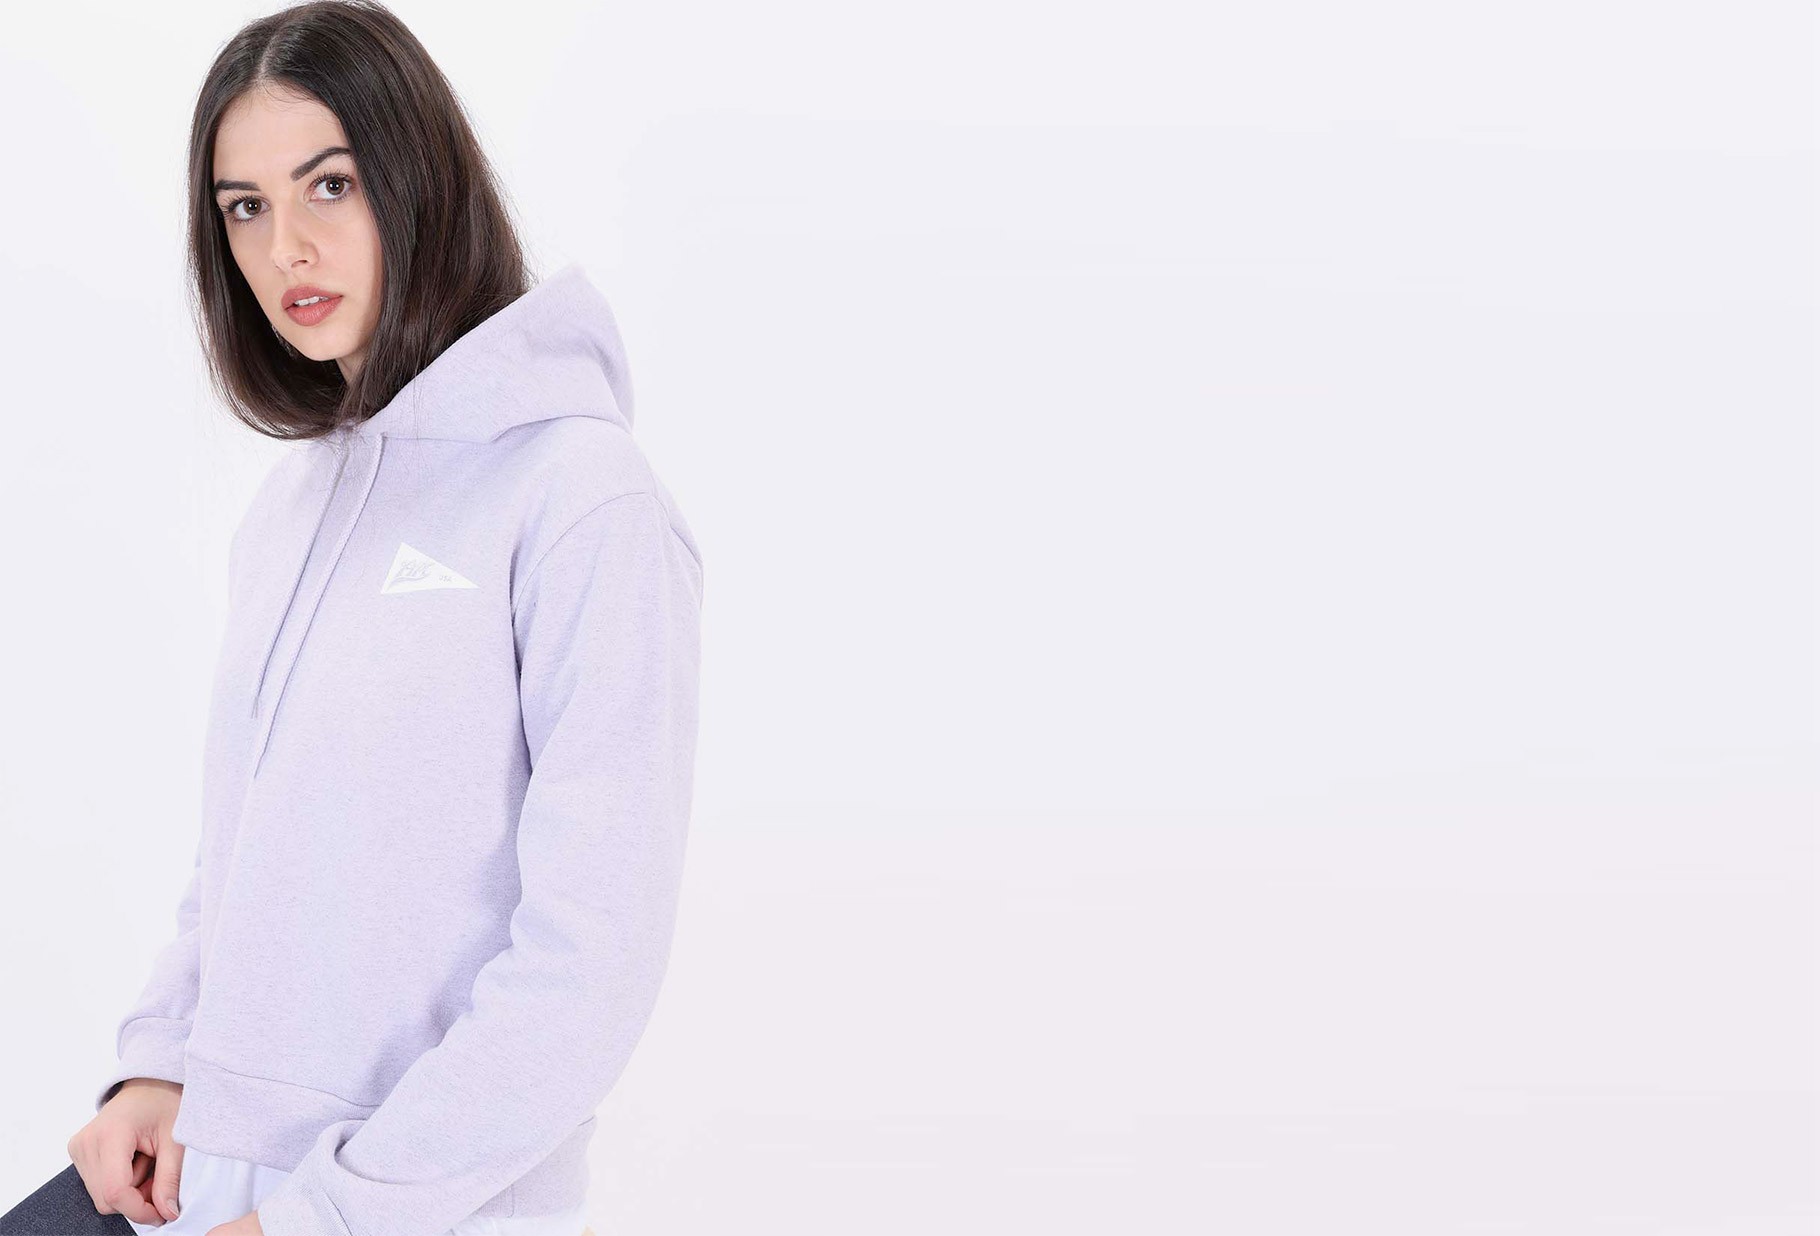
Gender: women